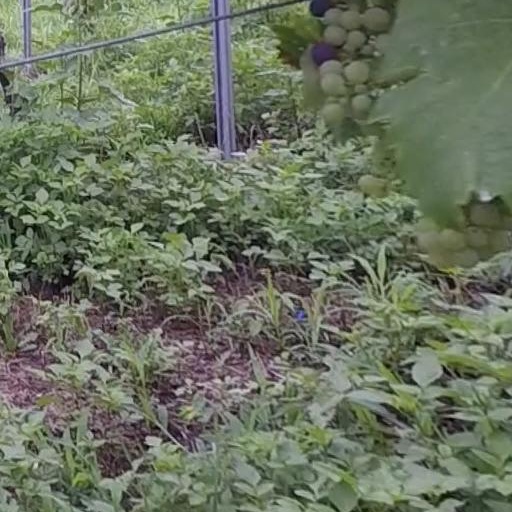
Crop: grape